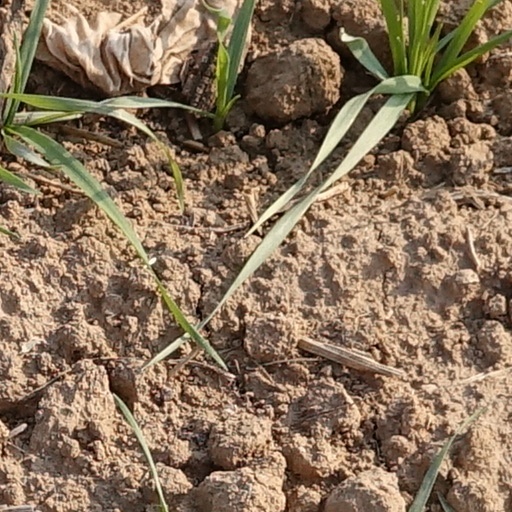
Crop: wheat